John Hay

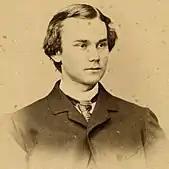
Hay in 1862

Milton Hay desired that his nephew go to Washington as a qualified attorney, and John Hay was admitted to the bar in Illinois on February 4, 1861. On February 11, he embarked with President-elect Lincoln on a circuitous journey to Washington. By this time, several Southern states had seceded to form the Confederate States of America in reaction to the election of Lincoln, seen as an opponent of slavery. When Lincoln was sworn in on March 4, Hay and Nicolay moved into the White House, sharing a shabby bedroom. As there was only authority for payment of one presidential secretary (Nicolay), Hay was appointed to a post in the Interior Department at $1,600 per year, seconded to service at the White House. They were available to Lincoln 24 hours a day. As Lincoln took no vacations as president and worked seven days a week, often until 11 pm (or later, during crucial battles) the burden on his secretaries was heavy.